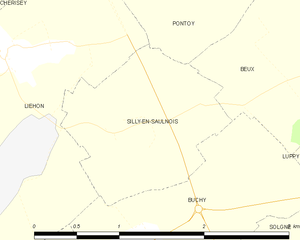
Silly-en-Saulnois est une commune française située dans le département de la Moselle, en région Grand Est.